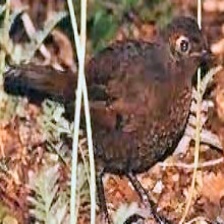
Species: BLACK THROATED HUET
Scientific name: PTEROPTOCHOS TARNII